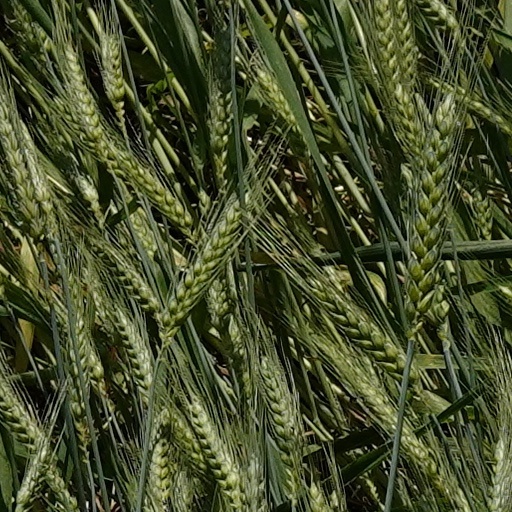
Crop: wheat